History of the telephone in the United States

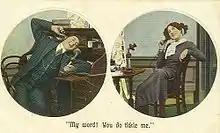
Private conversation, 1910

Historian John Brooks argues that the telephone created "a new habit of mind—a habit of tenseness and alertness, of demanding and expecting immediate results, whether in business, love or other forms of social intercourse." The telephone was instrumental to modernization. It aided in the development of suburbs and the separation of homes and businesses, but also became a reason for the separation between women occupying the private sphere and men in the public sphere. Both historically and currently, women are predominantly responsible for the telephone calls that bridge the public and private sphere, such as calls regarding doctor's appointments and meetings.